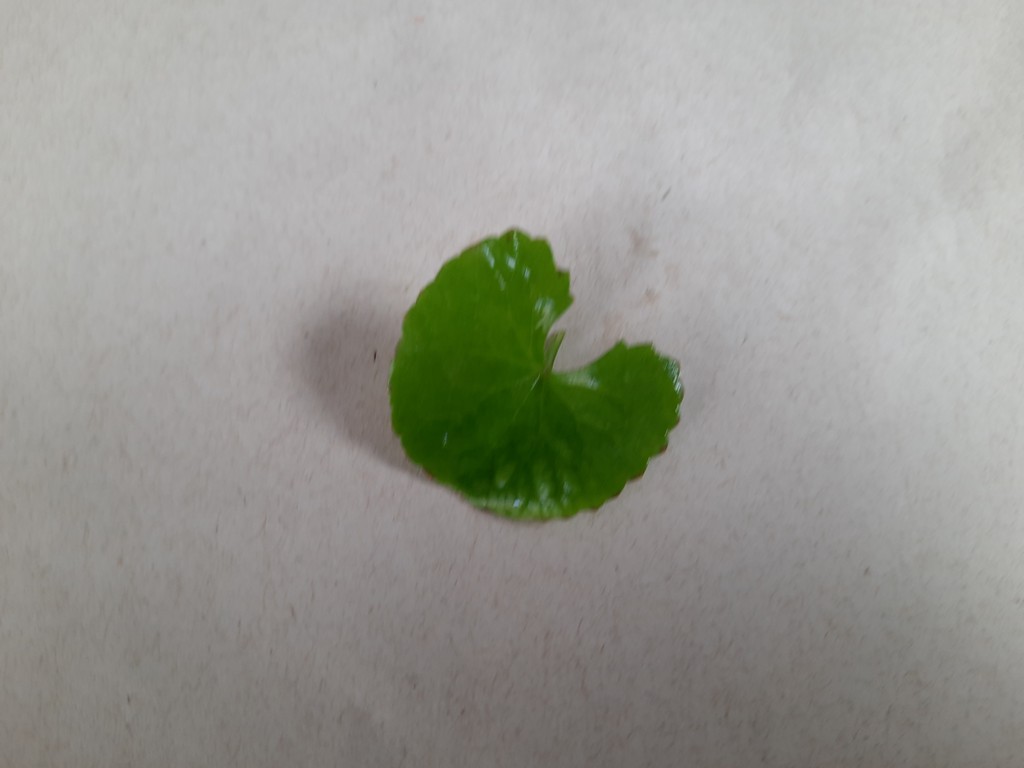
Label: Healthy